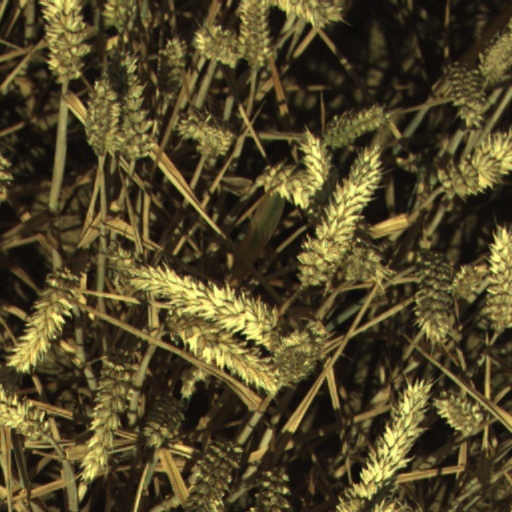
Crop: wheat